Papal selection before 1059

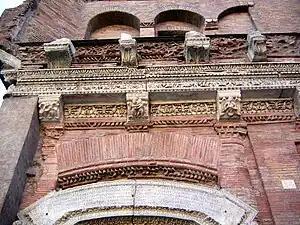
The house of Crescentius the Elder

Pope Stephen II crossed the Alps to appeal for the aid of Pepin the Short upon his election in 752, following the Lombard conquest of Ravenna, resulting in the Donation of Pepin which strengthened the claim of the Popes to the "de facto" Papal States, and thus the incentives for secular interference in Papal selection. After the death of Stephen II's brother and successor Pope Paul I, a Roman aristocratic faction led by Toto, dux of Nepi, entered Rome and elected Toto's brother Constantine, then allegedly a layman, as pope. Another Roman noble faction headed by the primicerius Christopher and his son Sergius contested the election, and with the aid of the Lombard king Desiderius they had Constantine imprisoned and Stephen III elected in his place. Constantine and his main supporters subsequently had their eyes gouged out. Stephen III then proceeded to convene a synod of 39 Frankish and Italian bishops, which decided that ‘no layman should ever presume to be promoted to the sacred honour of the ponticate, nor even anyone in orders, unless he had risen through the separate grades and had been made cardinal deacon or priest’ (that is, within Rome).